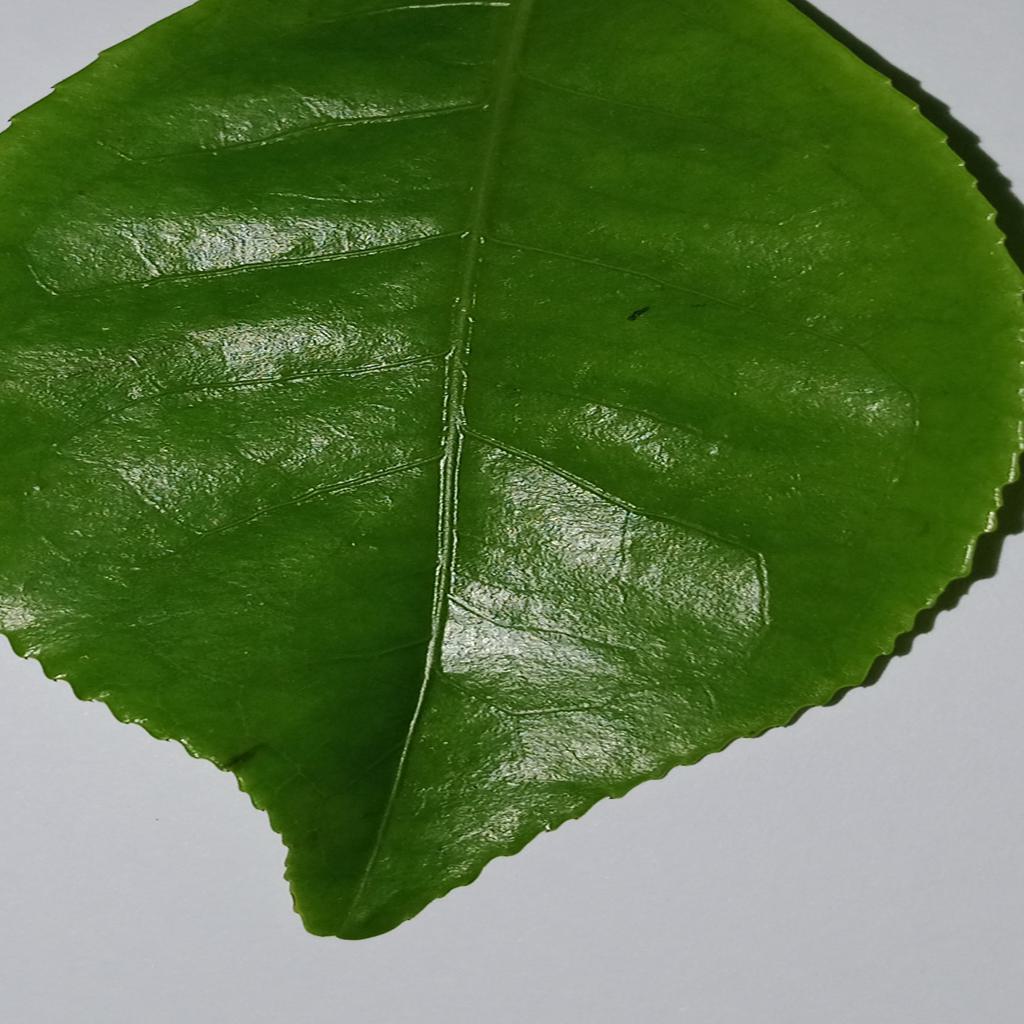
Label: Healthy